Sunderland Echo

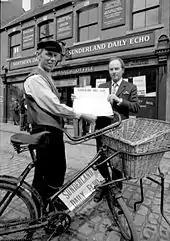
Sir Richard Storey opens the " Echo" exhibit at Beamish

The "Echo" has won numerous accolades, as well as government praise, for its campaigning journalism, specialist writing, community work, photographic images and appeals for good causes over the decades. Examples of notable writing include a 2006 campaign highlighting the threat posed by bogus callers to the elderly and a 2005 campaign to protect 999 crews from being attacked on duty, which both received official praise in Parliament. A 1996 drug education campaign, which included the creation of a telephone service for tip-offs about suspected local drug dealers, was also highly praised. The "Newspaper Society" named the "Echo" as its Campaigning Newspaper of the Year for the "Drug Busters" drive, and the campaign also won an award from the "International Newspaper Marketing Association".